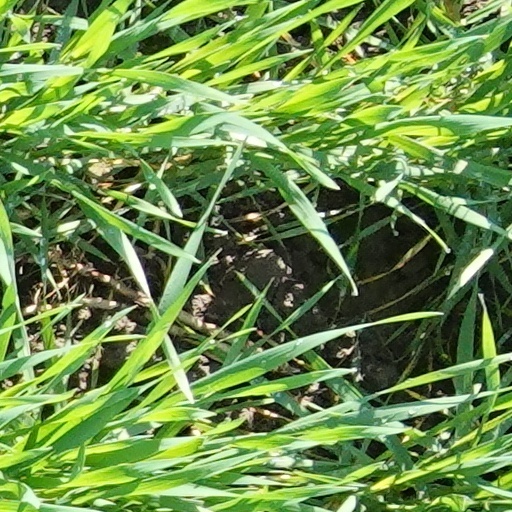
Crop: wheat